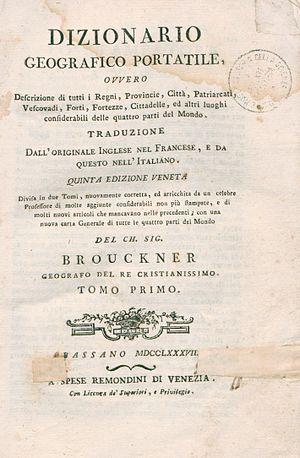
Laurence Echard est un historien anglais. Il a notamment traduit Térence et Plaute.